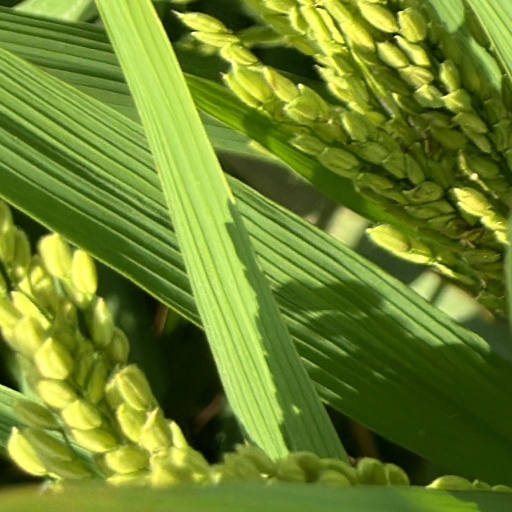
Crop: rice